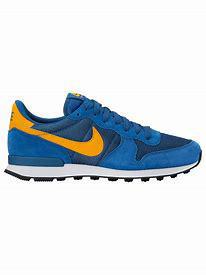
Brand: Nike
Model: Internationalist